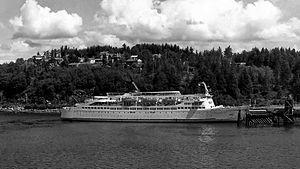
Le Moby Dream était un ferry italien qui appartenait à la compagnie maritime italienne Moby Lines de 1986 à 2001.